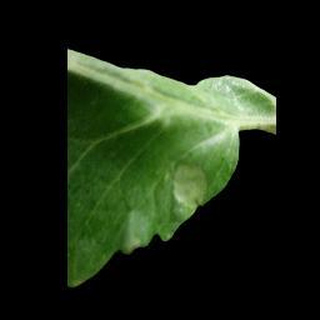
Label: tomato_late_blight